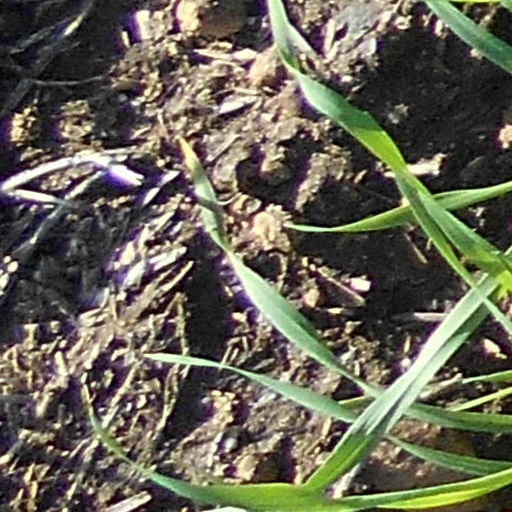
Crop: wheat